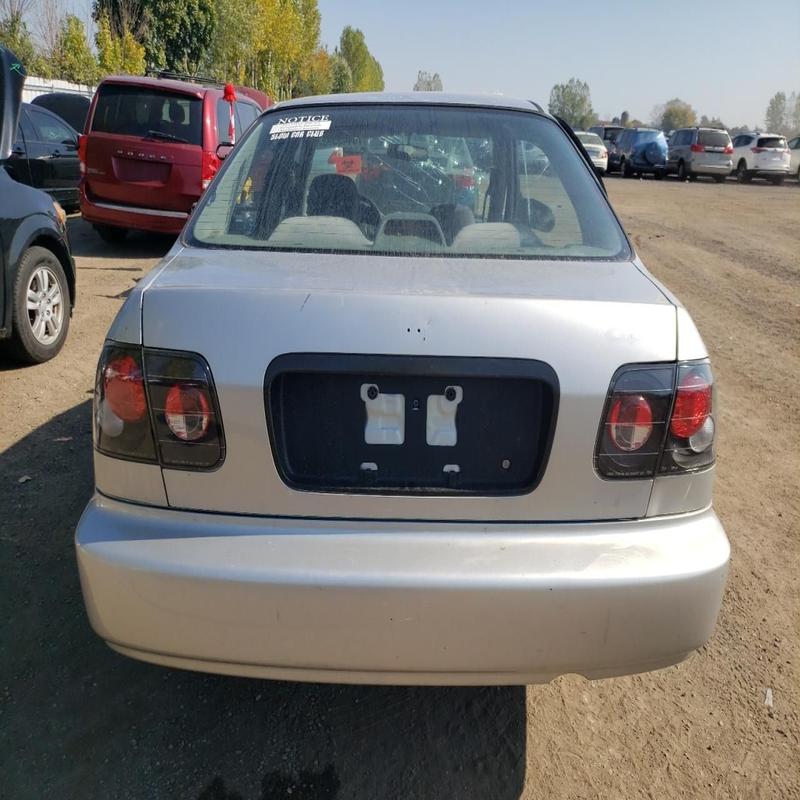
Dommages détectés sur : plaque d'immatriculation arrière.
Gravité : majeur